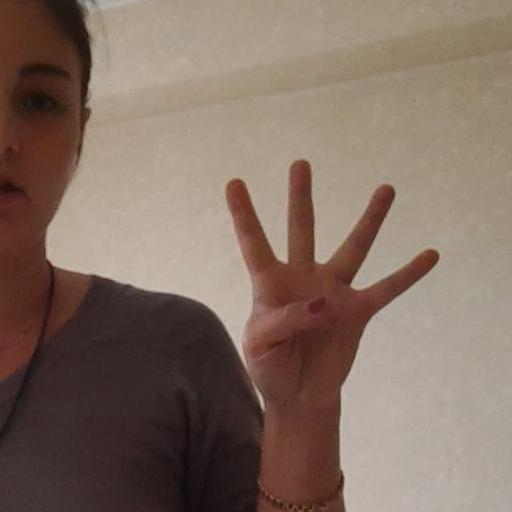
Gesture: four